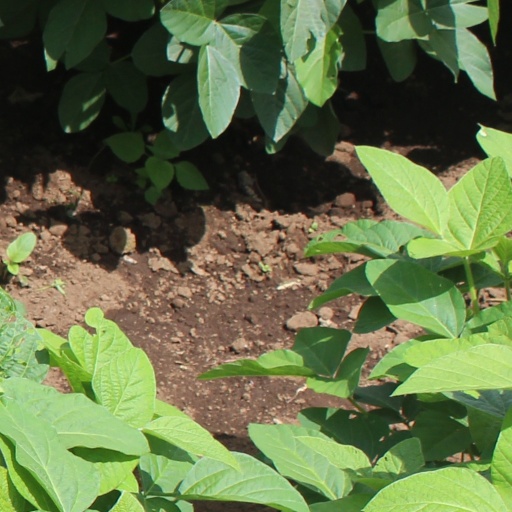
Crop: soybean